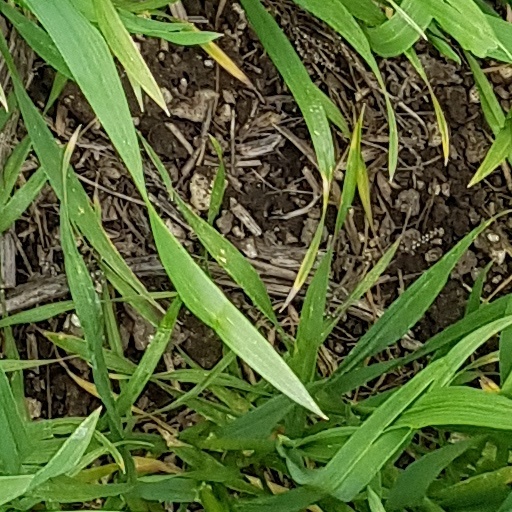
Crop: wheat